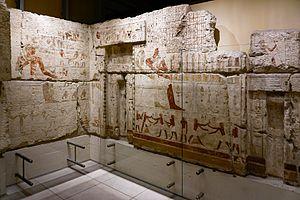
Le mastaba de Seshemnefer III, inventorié G 5170 — également appelé mastaba de Tübingen —, est un tombeau de la civilisation égyptienne antique situé sur le plateau de Gizeh, dans la nécropole établie à l'ouest de la Grande pyramide.